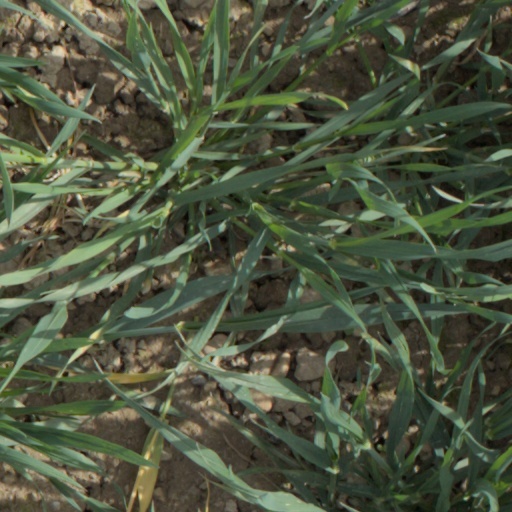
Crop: wheat